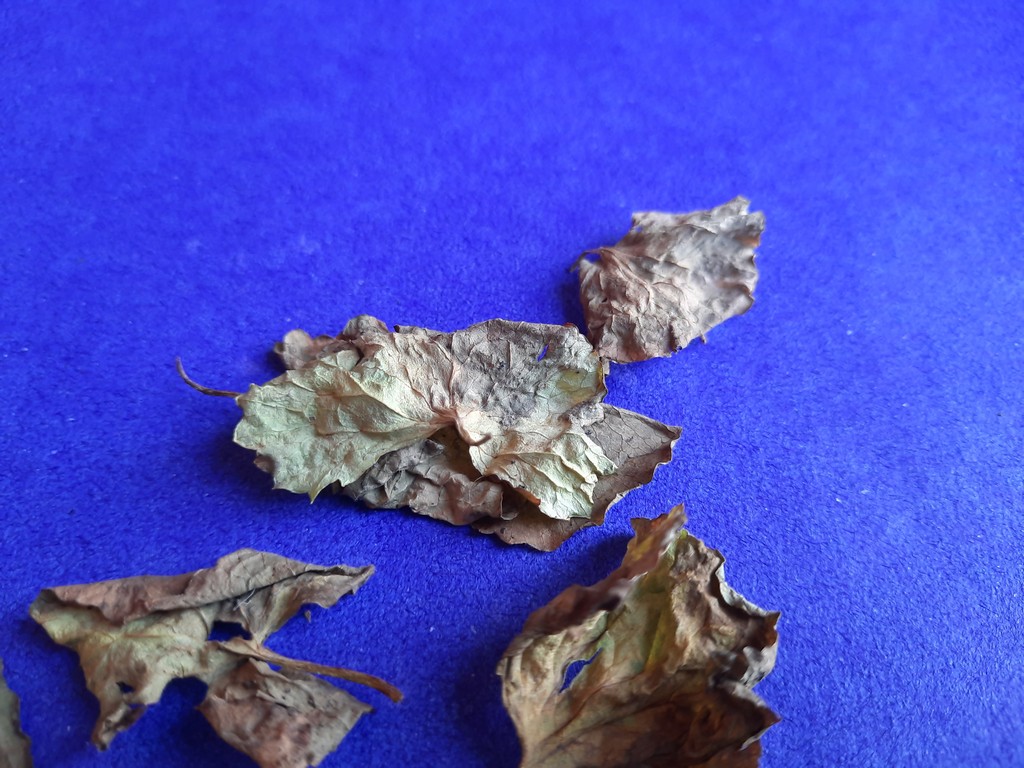
Label: Dried